Marienstiftskirche, Lich

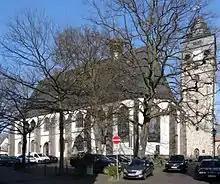
Marienstiftskirche and "Stadtturm", behind the "Lutherlinde" (linden tree) and "Stadteiche" (oak)

During a renovation of the interior in 1952, Renaissance and Rococo paintings were revealed and the consecration crosses were restored. The church was most recently renovated between 2001 and 2002. In 2011 the church celebrated its 500th anniversary.